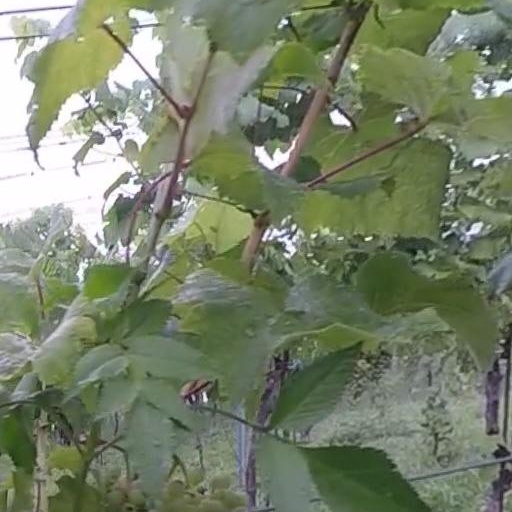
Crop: grape